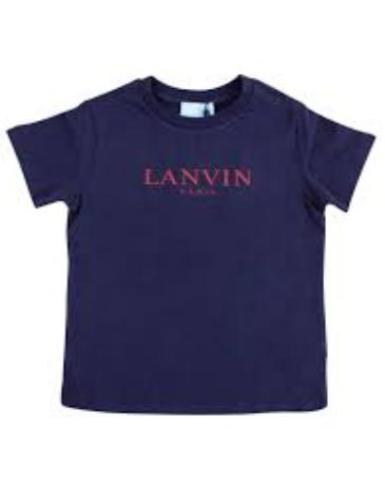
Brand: lanvin
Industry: Necessities